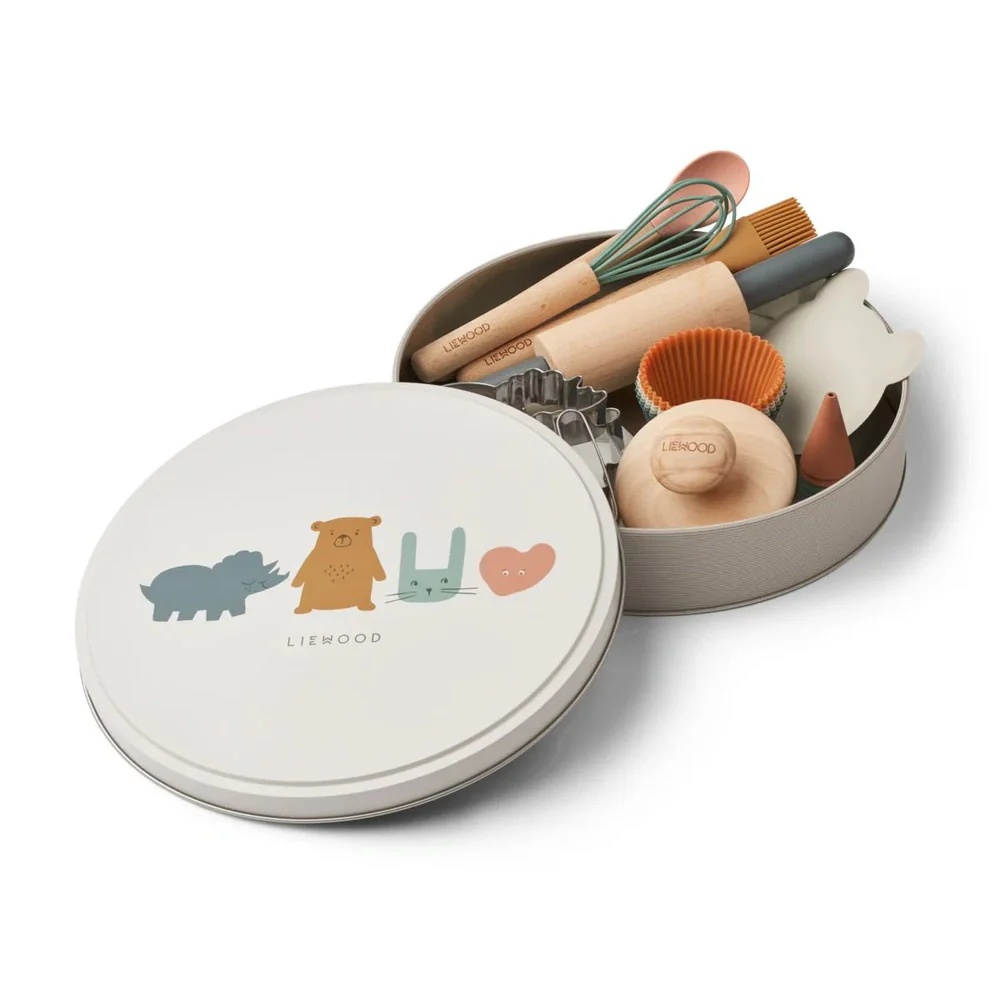
Liewood Gaspard Kinderset Om Te Bakken
Bakset voor kinderen – compleet pakket voor koekjes en cupcakes Met deze bakset voor kinderen wordt samen bakken nog leuker! Ideaal om gezellig te bakken met het gezin en je kind spelenderwijs kennis te laten maken met de keuken. Alles zit opgeborgen in een stevige blikken bewaardoos – handig om de kinder bakspullen te bewaren of om zelfgebakken koekjes en cupcakes mee te nemen. Inhoud van de bakset: Kinderformaat garde, lepel, bakkwast, deegschraper en deegrol 4 dieren-uitsteekvormpjes met houten handvat, perfect voor kleine handjes 6 cupcakevormpjes om zelf mini-cupcakes te maken 5 spuitzakken met spuitmondjes voor het versieren van cupcakes en koekjes Met deze kinder bakset heeft jouw kleine bakker alles bij de hand om stap voor stap koekjes te bakken of cupcakes te maken – van mengen en rollen tot uitsteken en versieren. Een perfect bakset cadeau voor jonge keukenprinsen en -prinsessen!
Brand: Liewood
Category: Home & Garden > Kitchen & Dining > Cookware & Bakeware > Bakeware Accessories > Baking Mats & Liners